Three60, Manchester

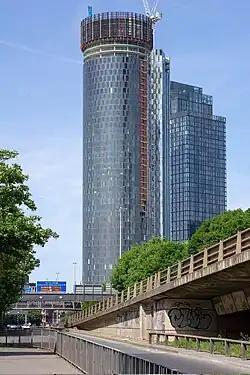

Construction of the building commenced in 2021. In March 2022, the Greater Manchester Combined Authority approved a £62.3 million loan to Renaker for the development project. Three60 was expected to be completed by spring 2024, and confirmation of its completion was announced in May of that year.